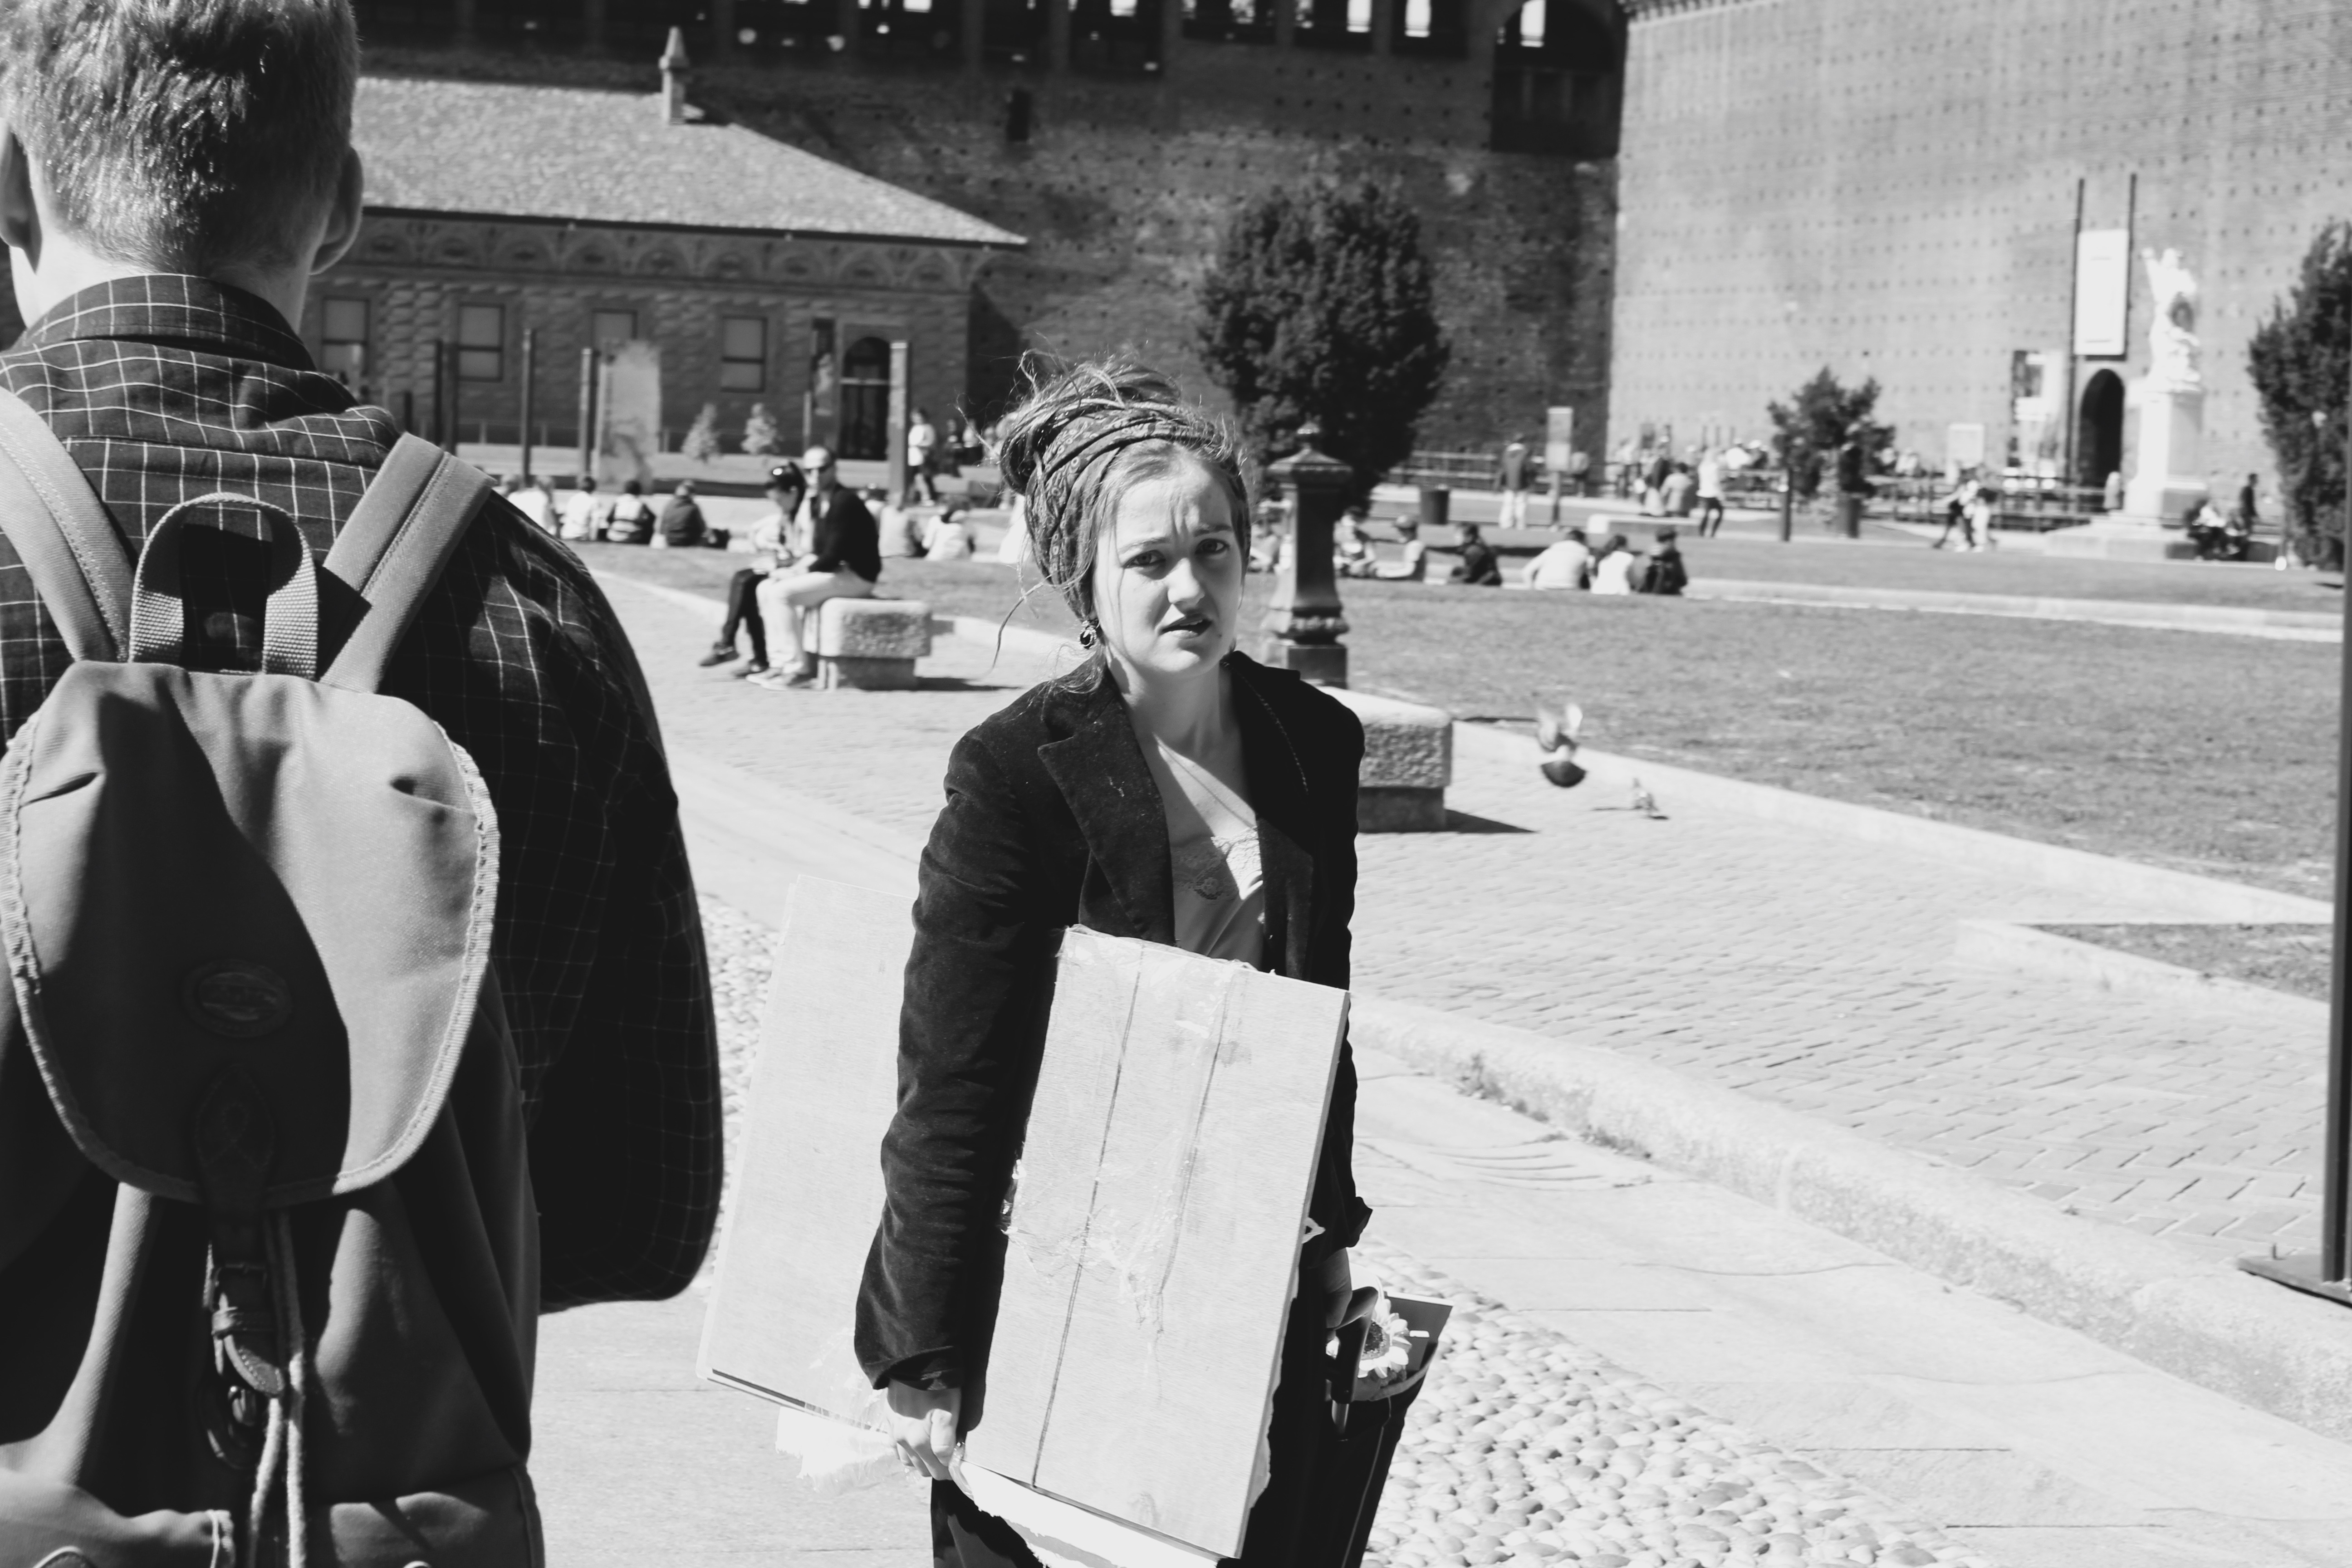
pedestrian, snow, winter, black and white, road, white, street, photography, black, monochrome, infrastructure, photograph, snapshot, image, monochrome photography